John Beach (Livingston Island)

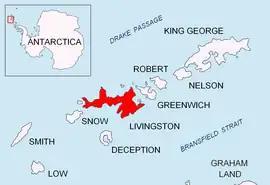
Location of Livingston Island in the South Shetland Islands.

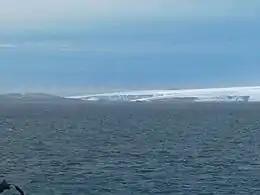
John Beach (on the right) from near Hannah Point, with Bond Point in the centre and Elephant Point on the left.

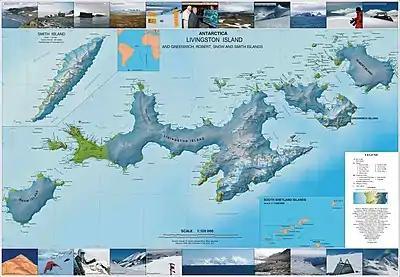
Topographic map of Livingston Island, Greenwich, Robert, Snow and Smith Islands.

John Beach is a beach on the west side of the entrance to Walker Bay on the south coast of Livingston Island, in the South Shetland Islands. The ice-free area is around .